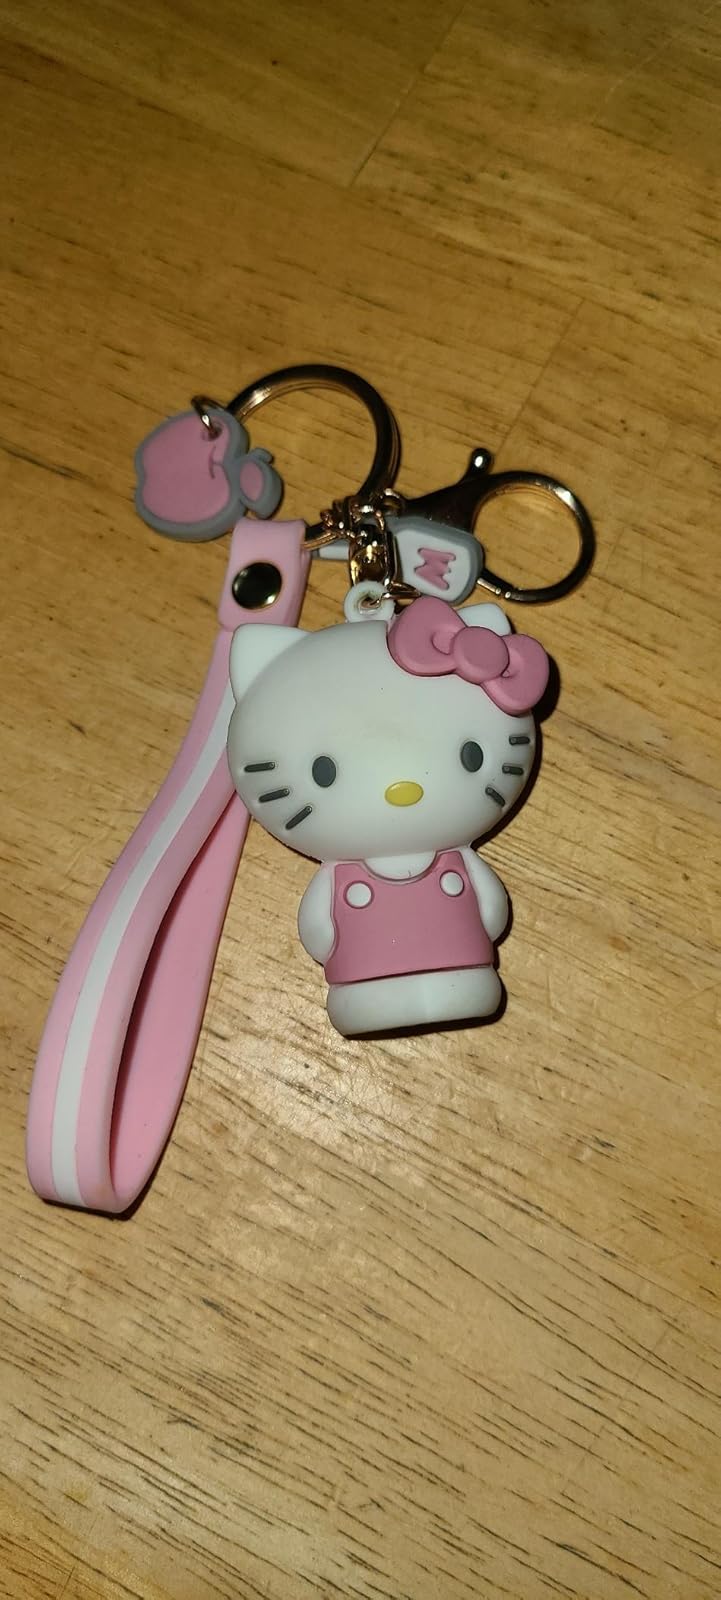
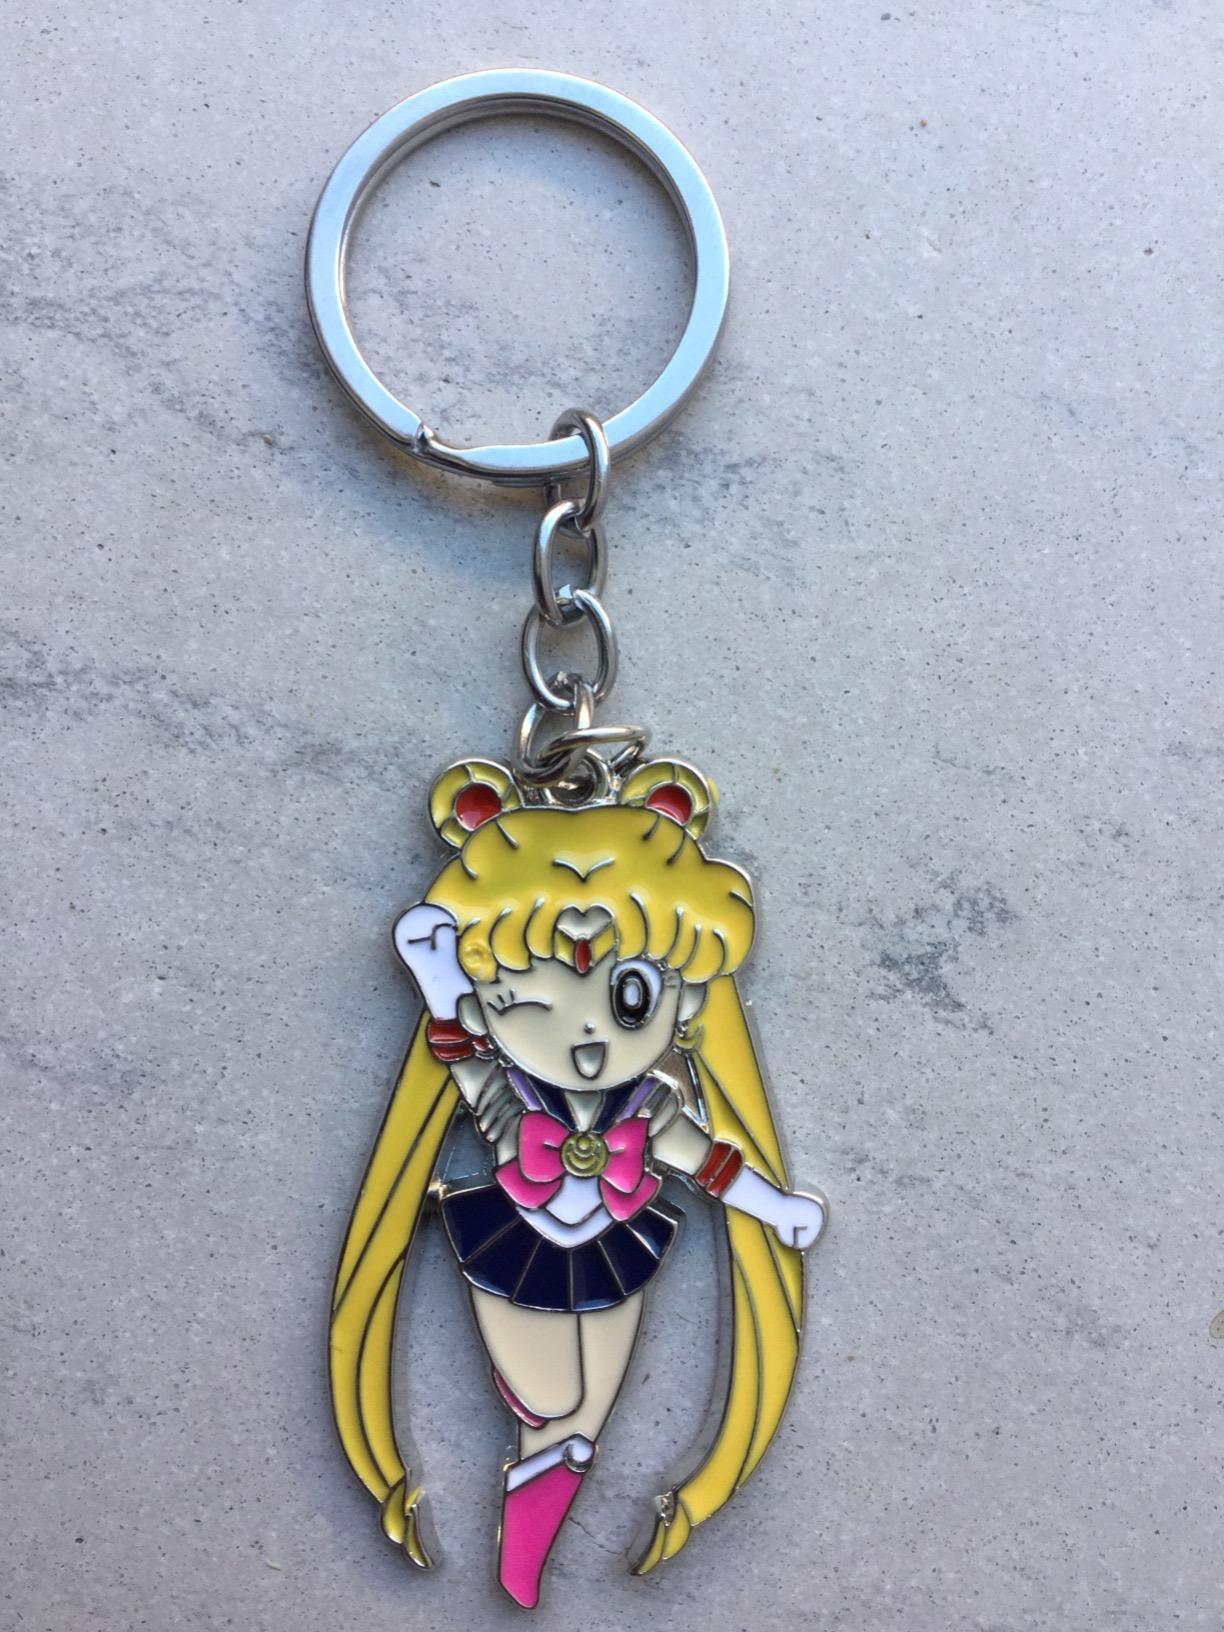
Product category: accessories_keychain
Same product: no